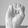
ASL letter: E